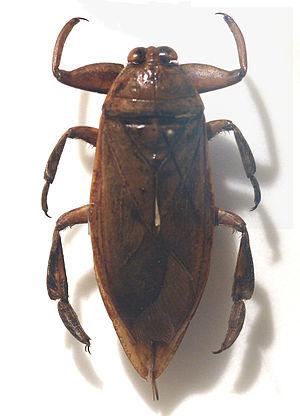
Belostoma est un genre d'insectes hémiptères de la famille des Belostomatidae, regroupant des nèpes géantes.